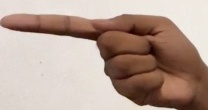
ASL sign: G